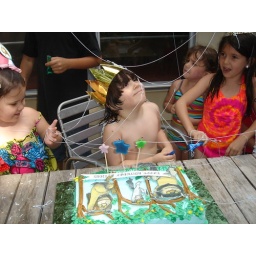
party hats and cake made by me..